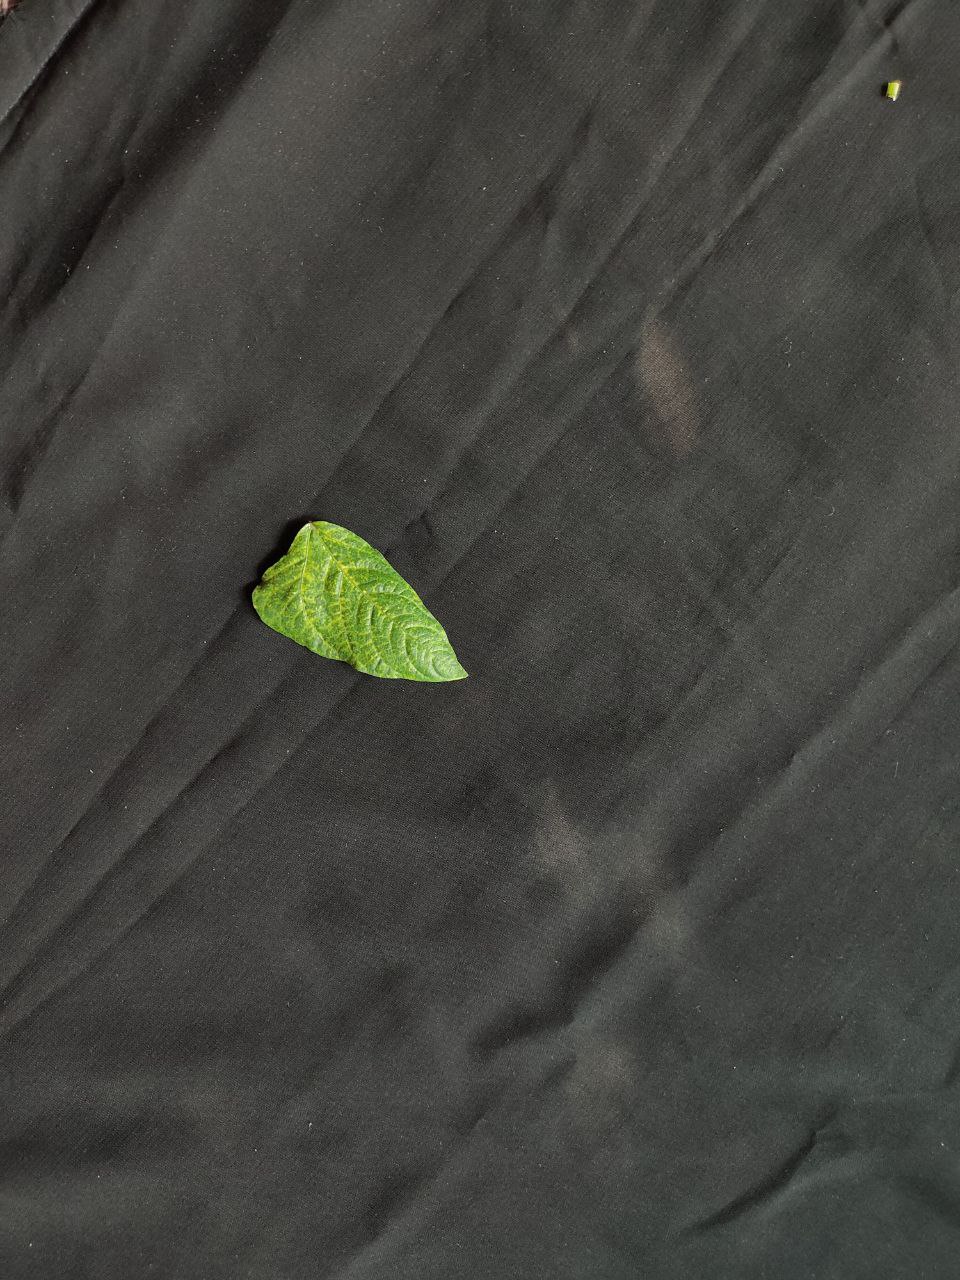
Crop: cowpea
Leaf condition: Mosaic Virus